John Griswold White

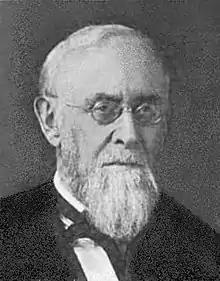
White, circa 1920s, in a photograph from his former law firm Speith, Bell, McCurdy and Newell

John Griswold White (10 August 1845 – 27 August 1928) was a prominent Cleveland attorney, a chess connoisseur, and a bibliophile.